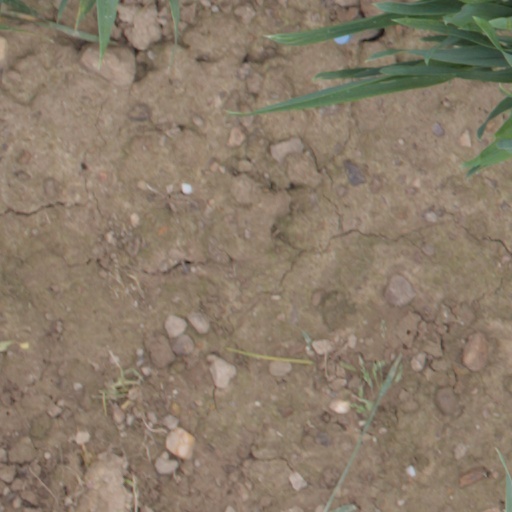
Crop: wheat